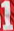
Number: 1